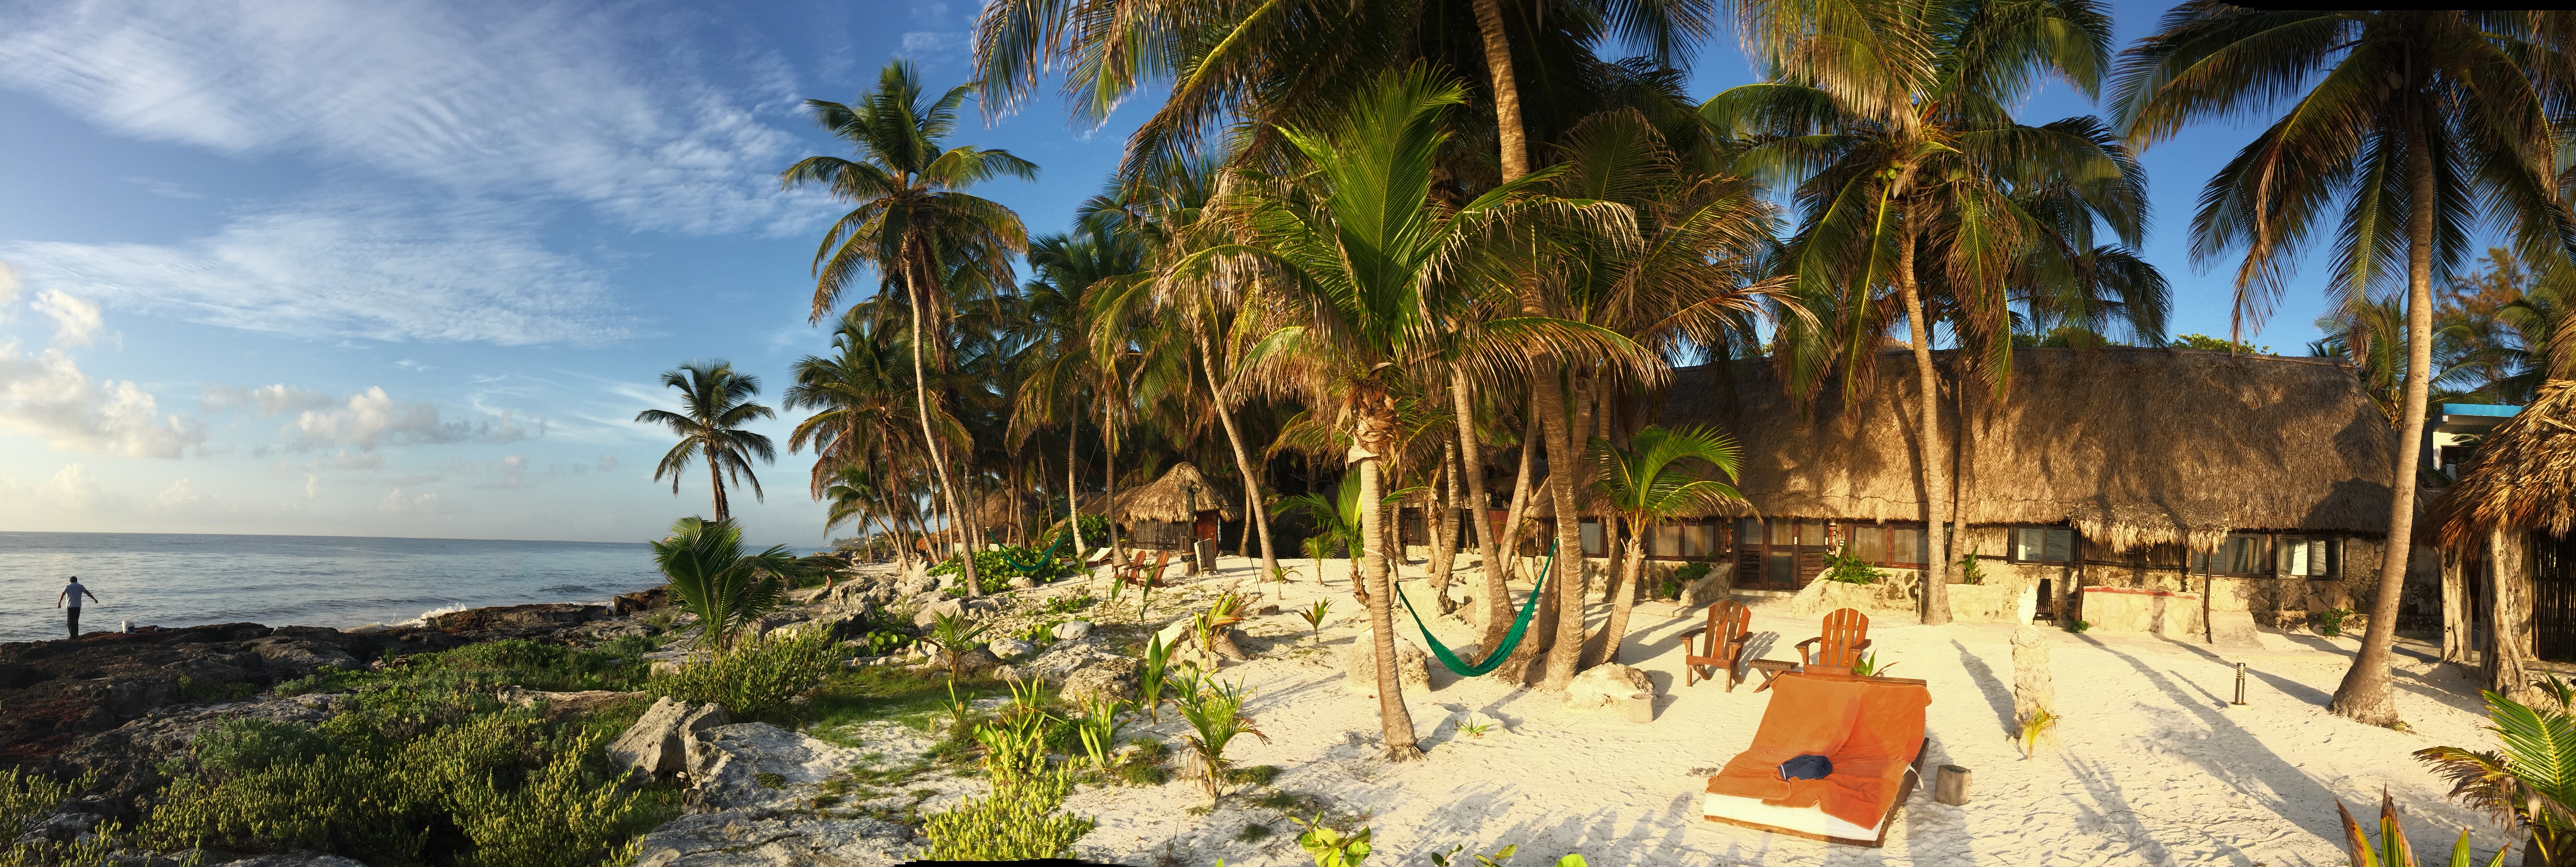
beach, dawn, vacation, jungle, paradise, holiday, tourism, resort, mexico, serenity, caribbean, habitat, tropics, natural environment, arecales